Brun Motorsport

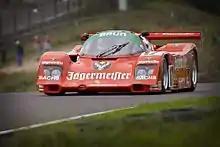
A Porsche 962C in Brun Motorsport's Jägermeister livery

For 1985, Brun added a new Porsche 962C to his fleet of two 956s. The team began to dominate in the combined Interserie-DRM series, taking five victories and earning Hans Joachim Stuck second in the drivers' championship behind Joest Racing's Jochen Mass. However, the team remained winless in the World Championship. Even though the team scored a third at Mugello and a second at Hockenheimring, the team struggled to finish many events, leaving them sixth in the team's championship. The team suffered a further loss as Stefan Bellof was killed during the season in an accident while driving for the team at the 1000 km of Spa.